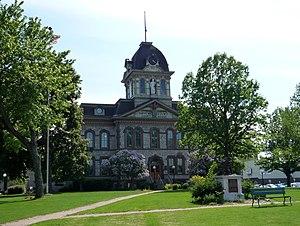
Le comté de Chippewa est situé dans l'extrême orient de la péninsule supérieure de l'État du Michigan, près de la frontière canadienne. Il a été appelé pour la tribu de Chippewa d'Amérindiens. Son siège est à la ville de Sault Sainte-Marie. Selon le recensement de 2000, sa population est de 38 543 habitants.